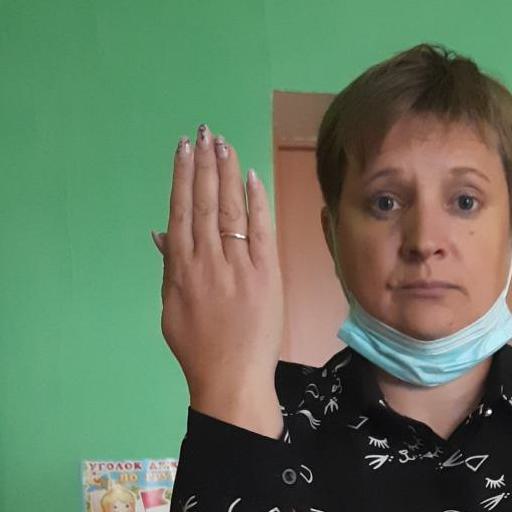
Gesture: stop_inverted